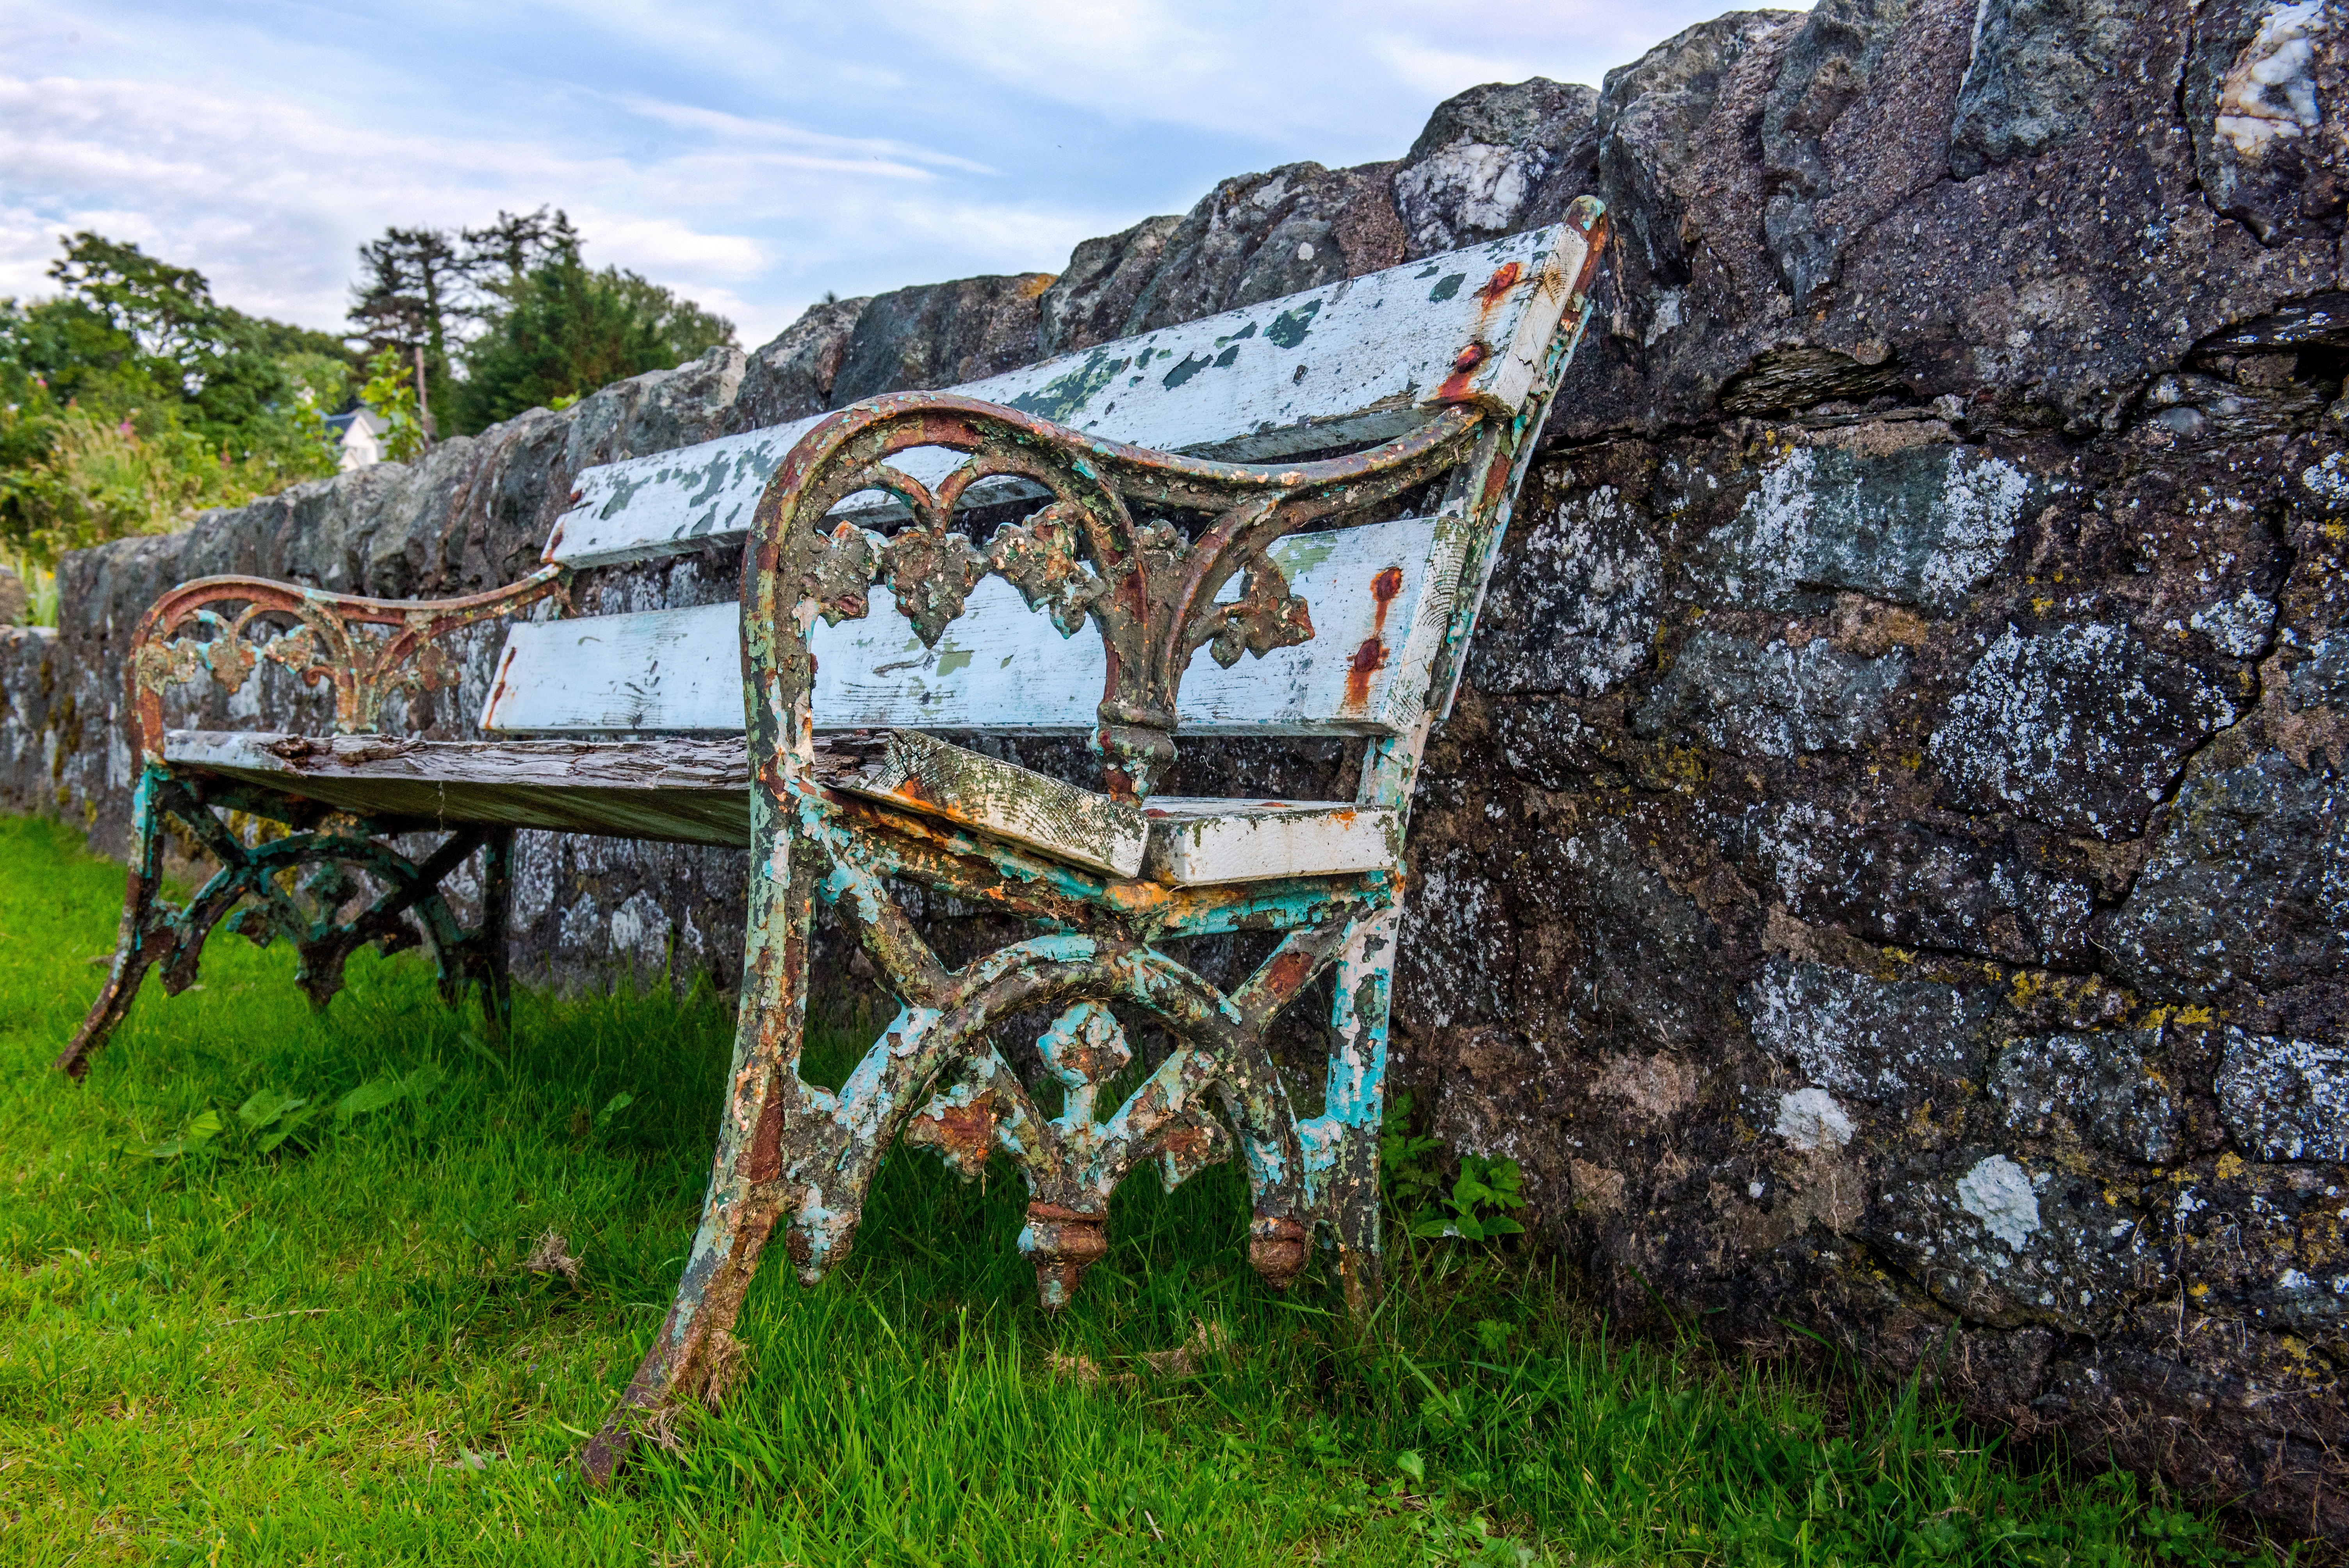
landscape, tree, grass, plant, sky, wood, white, chair, old, wall, stone, furniture, park bench, sit, rusty, iron, rush, metallic, rural area, in the free, stand still